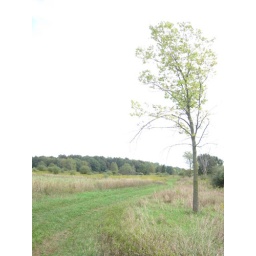
tree at rose lake research area in michigan